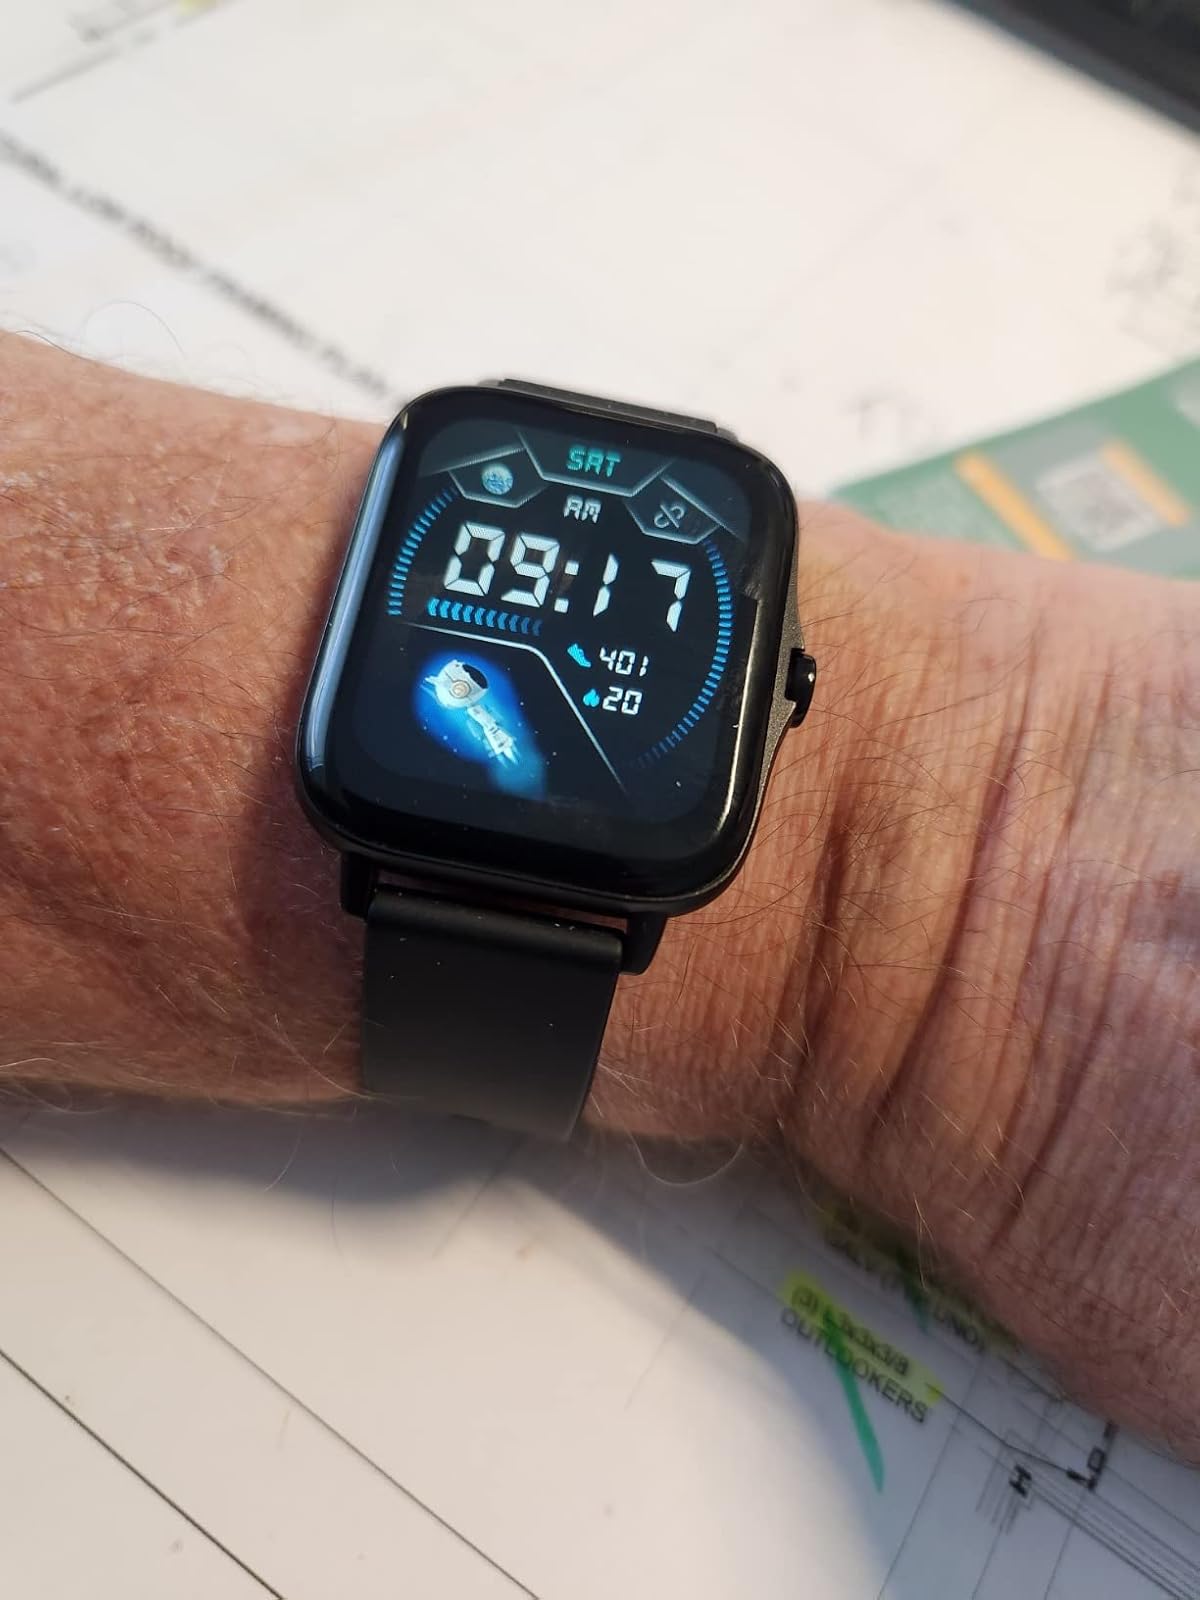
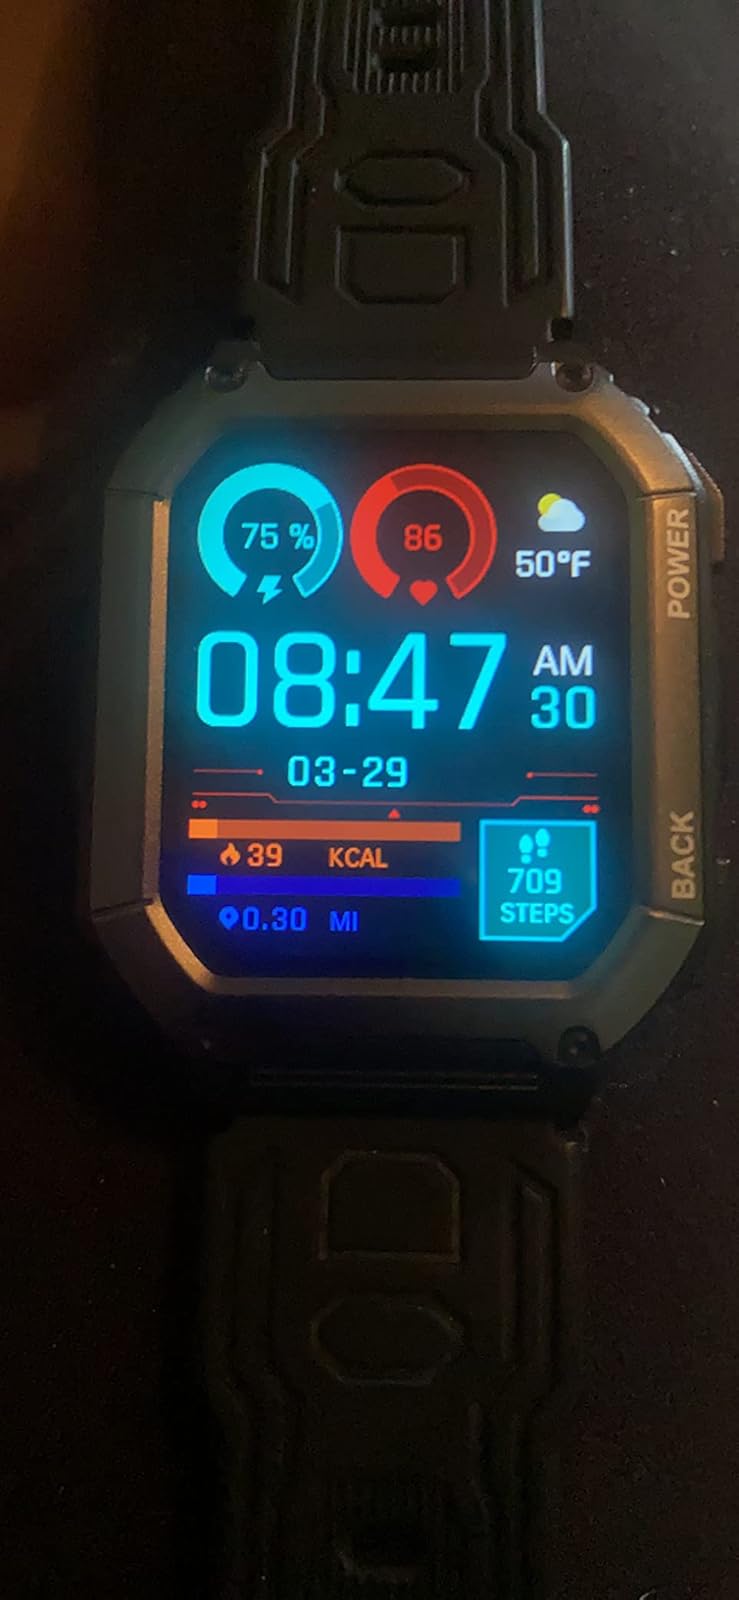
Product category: smartwatch
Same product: no